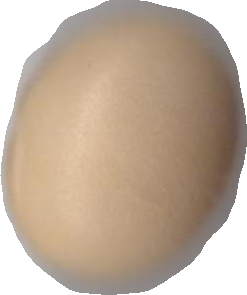
Variety: Grobogan